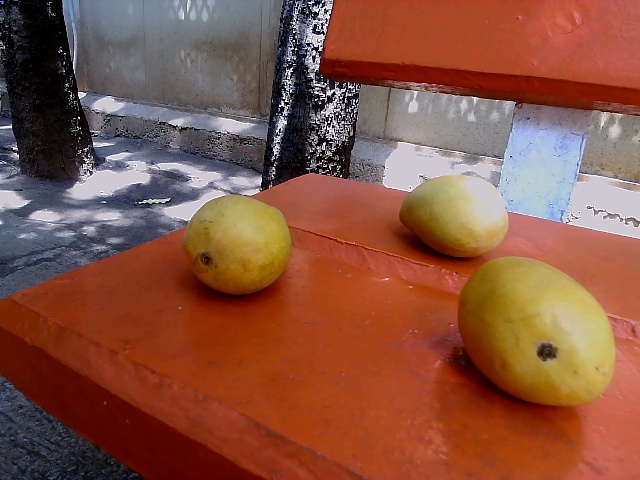
Label: Ripe_Mango